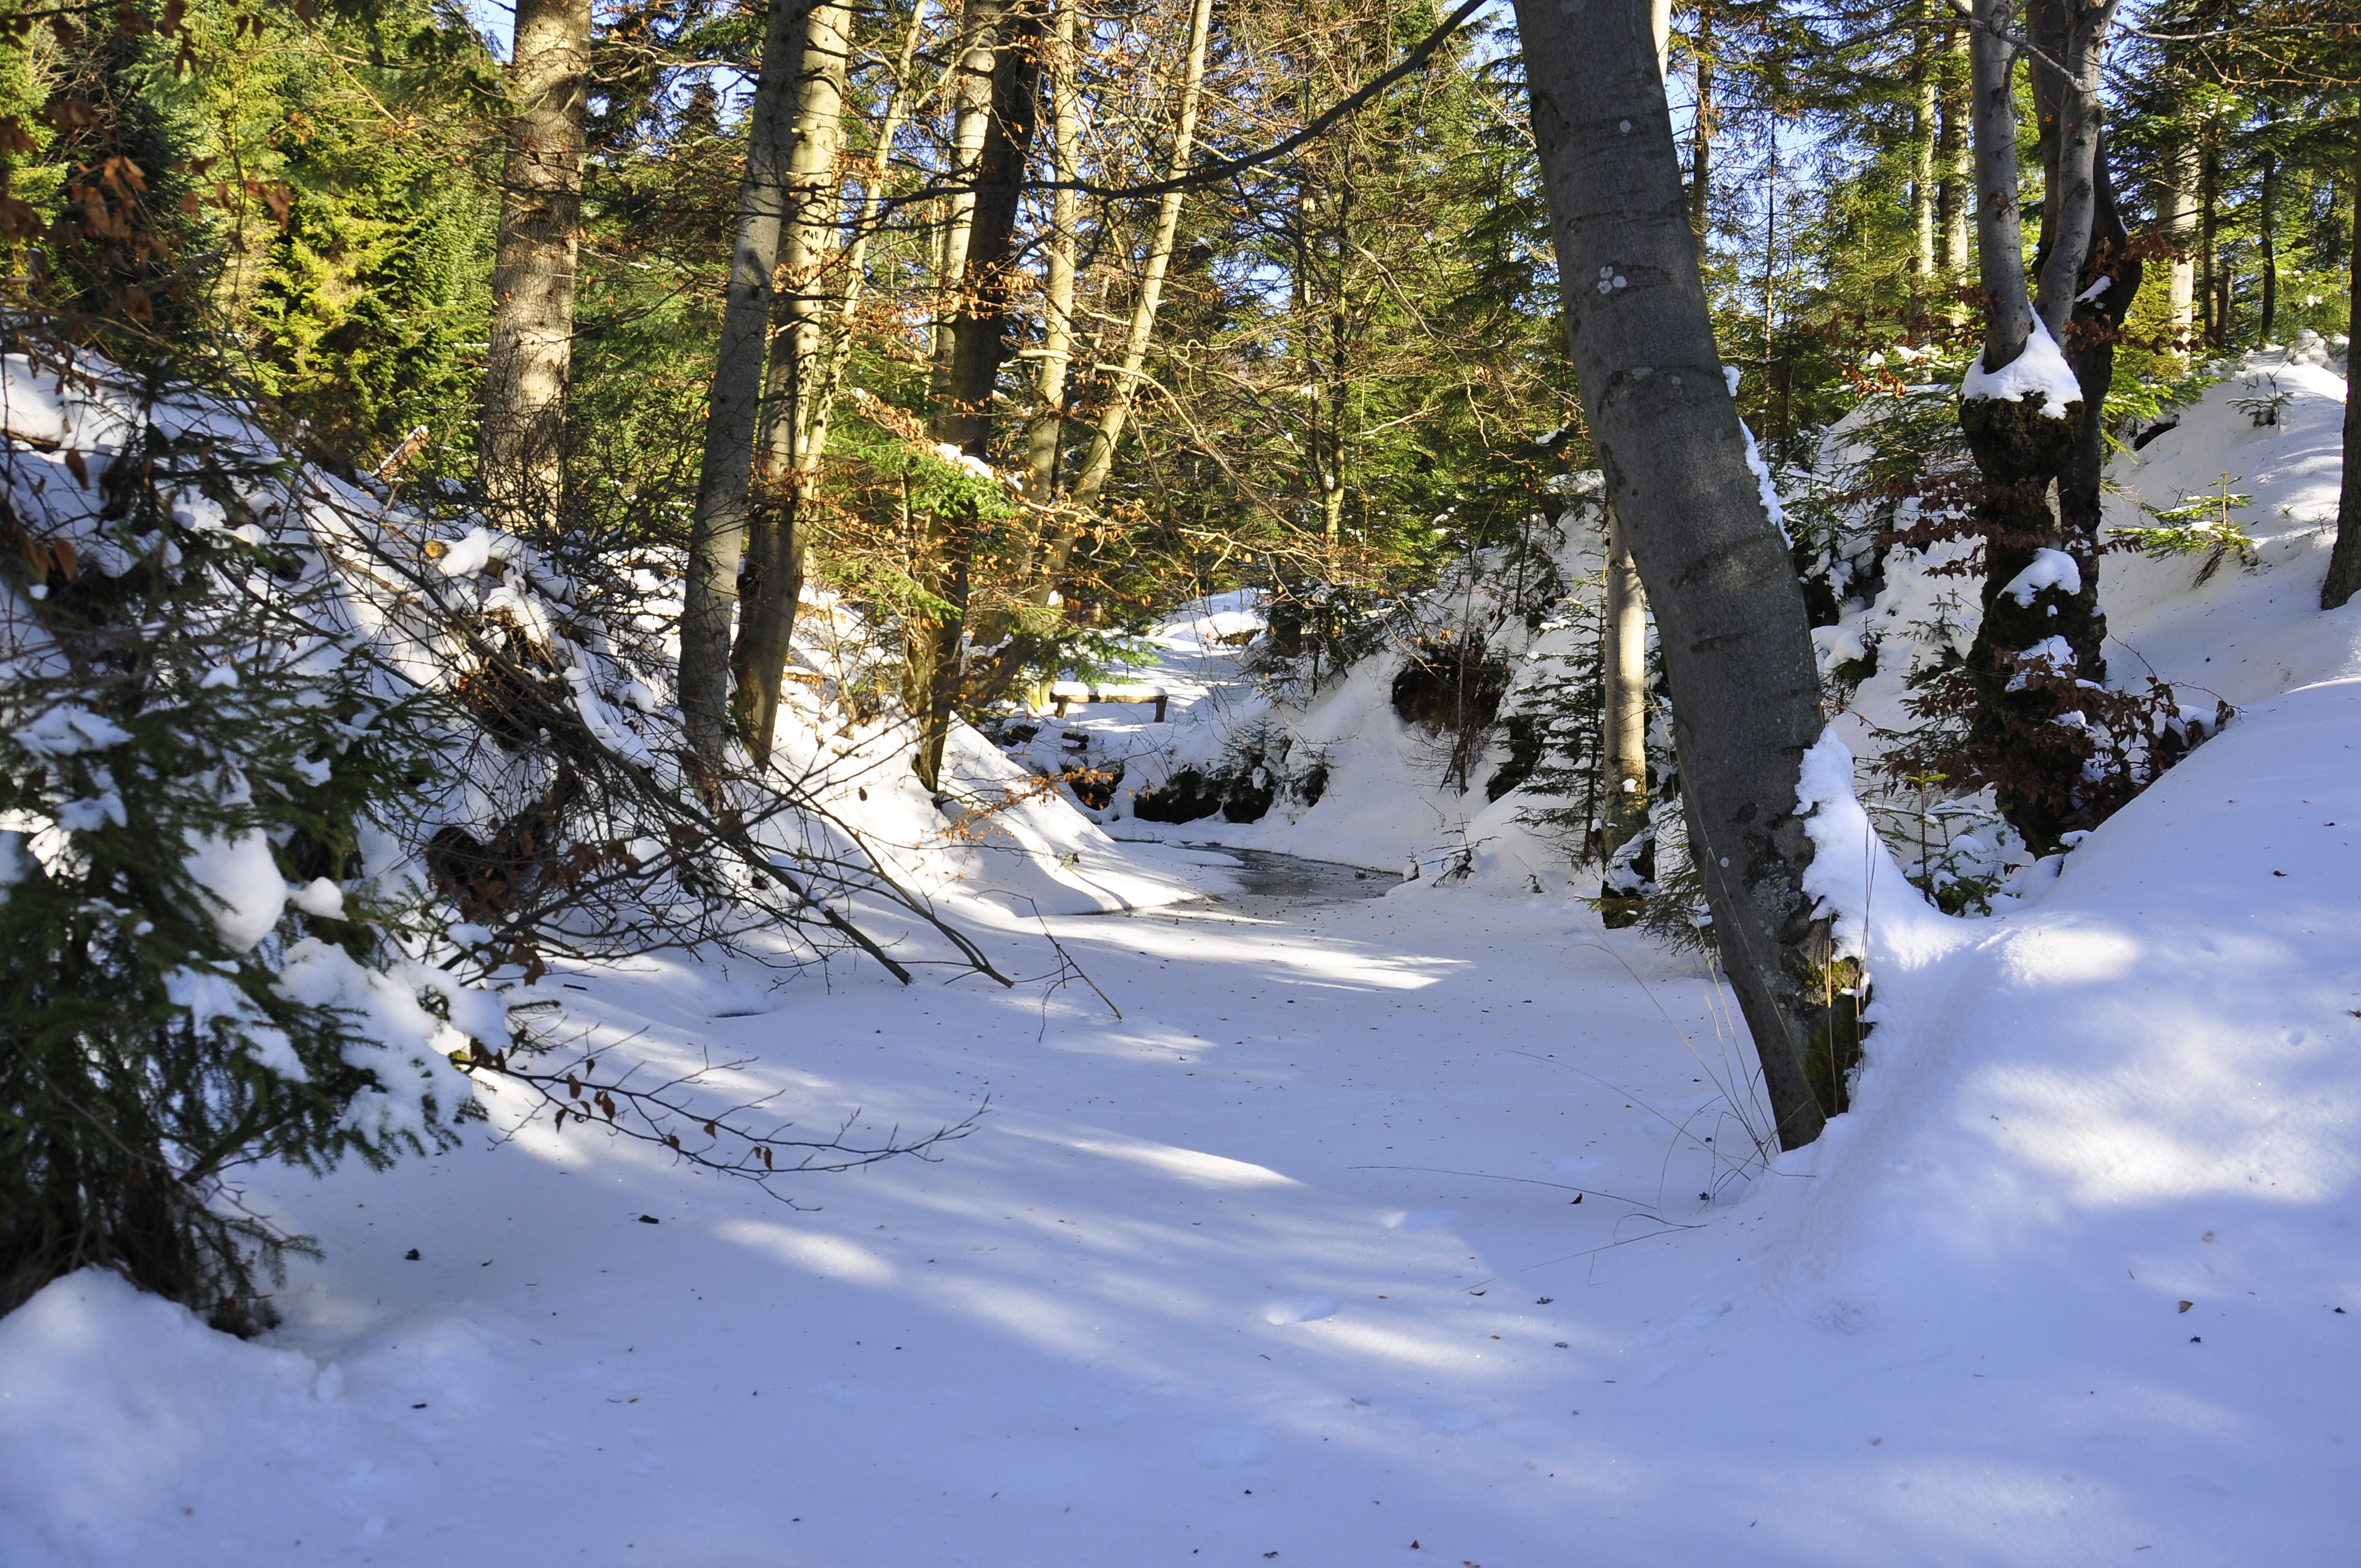
february, winter, forest, torrent, landscape, snow, tree, light, white, nature, frost, biel, ice, frozen, cold, not cold, river, sunny, freezers, glacial